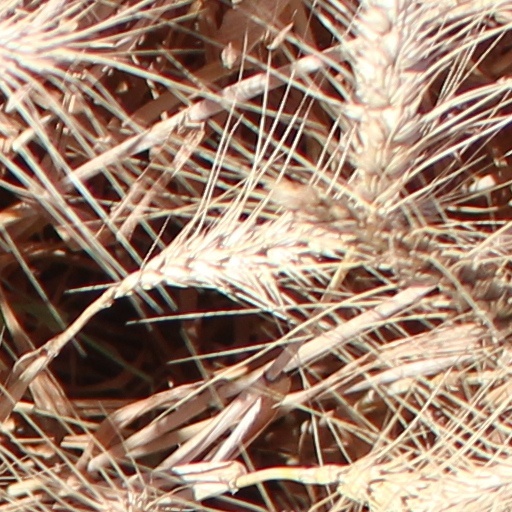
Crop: wheat